Jacek Wilk

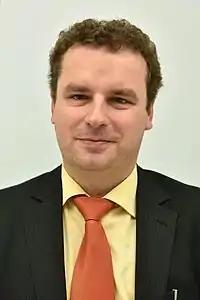
Jacek Wilk

Jacek Wilk (born 17 August 1974 in Kocina, Świętokrzyskie Voivodeship) is a Polish barrister, economist and politician. He was the official candidate of the Congress of the New Right party for the office of President of Poland in the 2015 presidential elections after resigning from supporting its quitting member Janusz Korwin-Mikke. In the first round he received 0.46% of votes, which gave him the tenth place among the candidates.